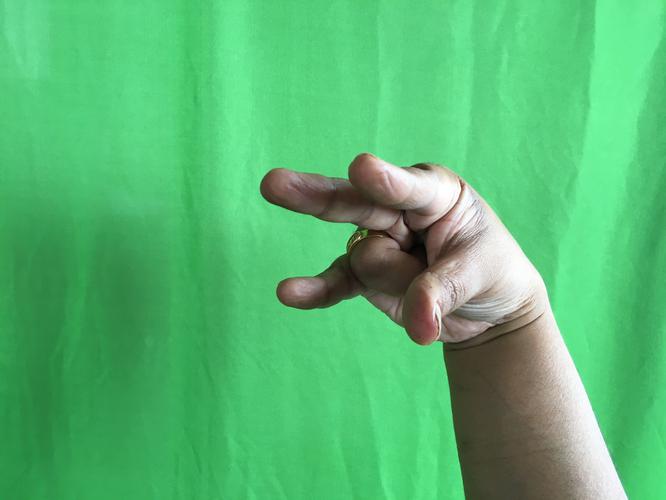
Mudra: Kangulam
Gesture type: single_hand